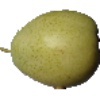
Label: Pear 1